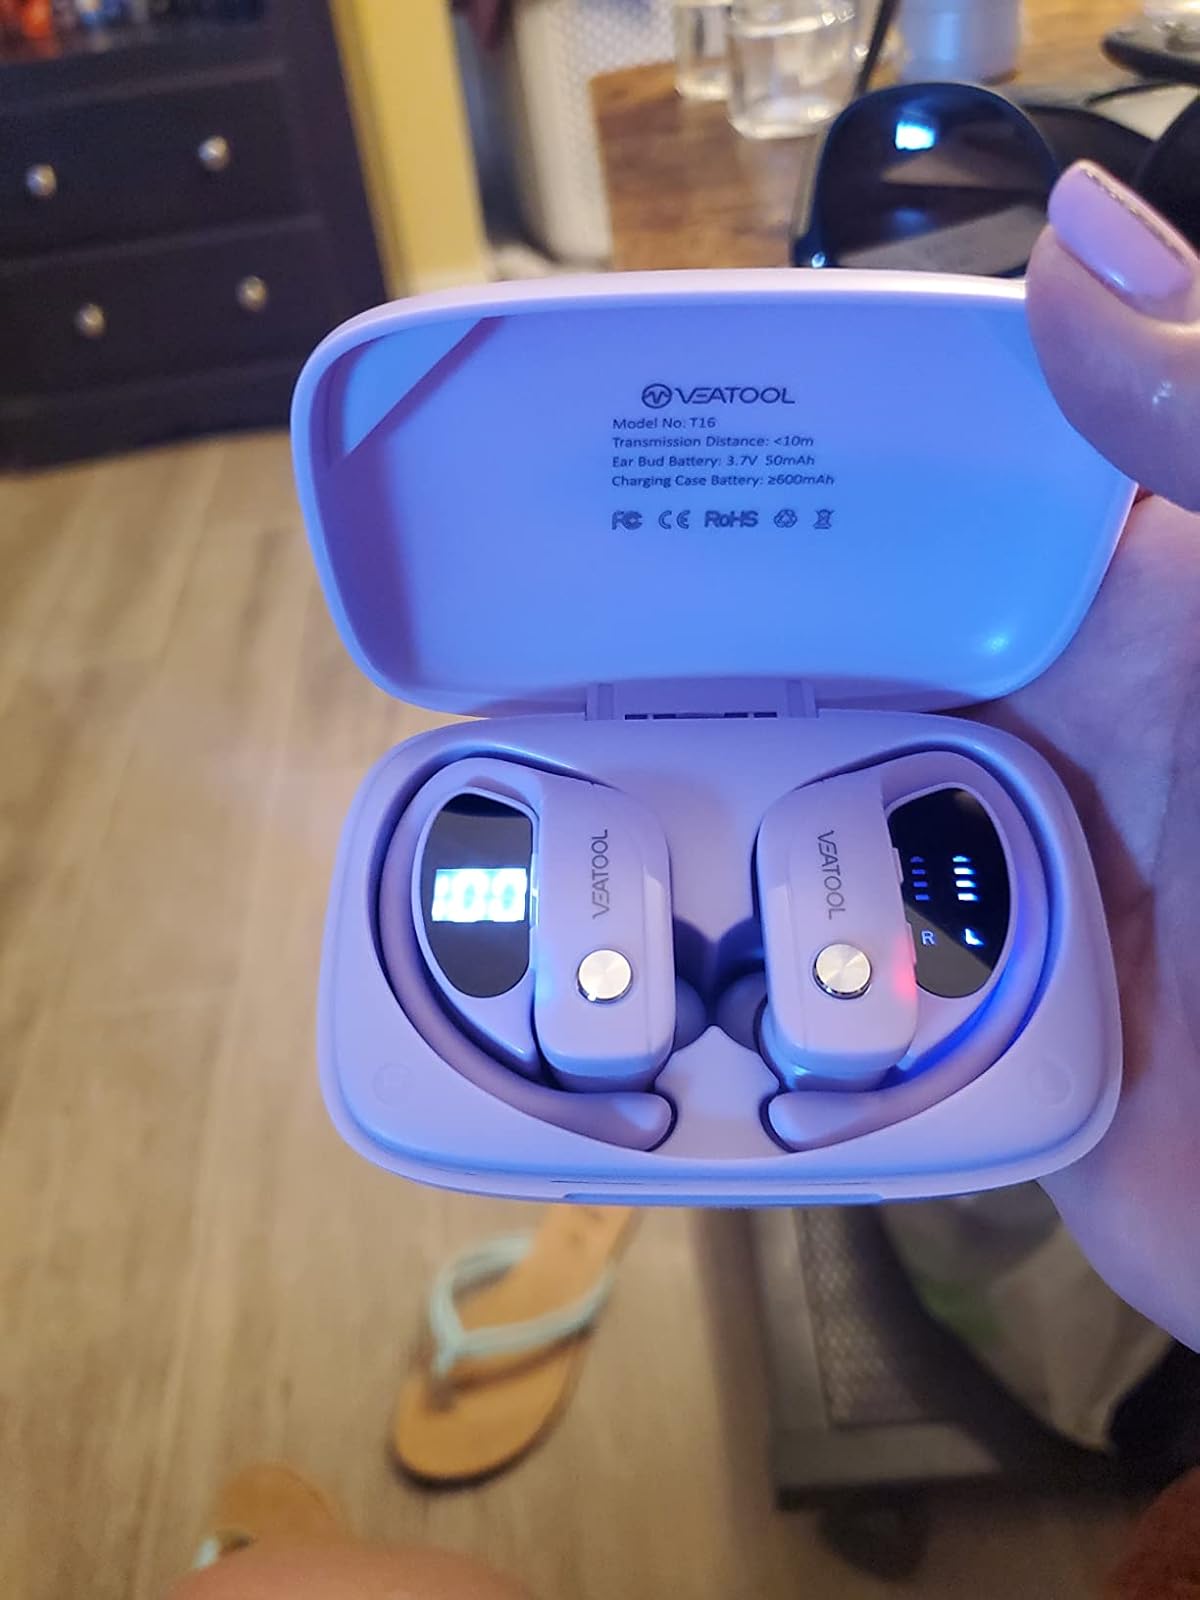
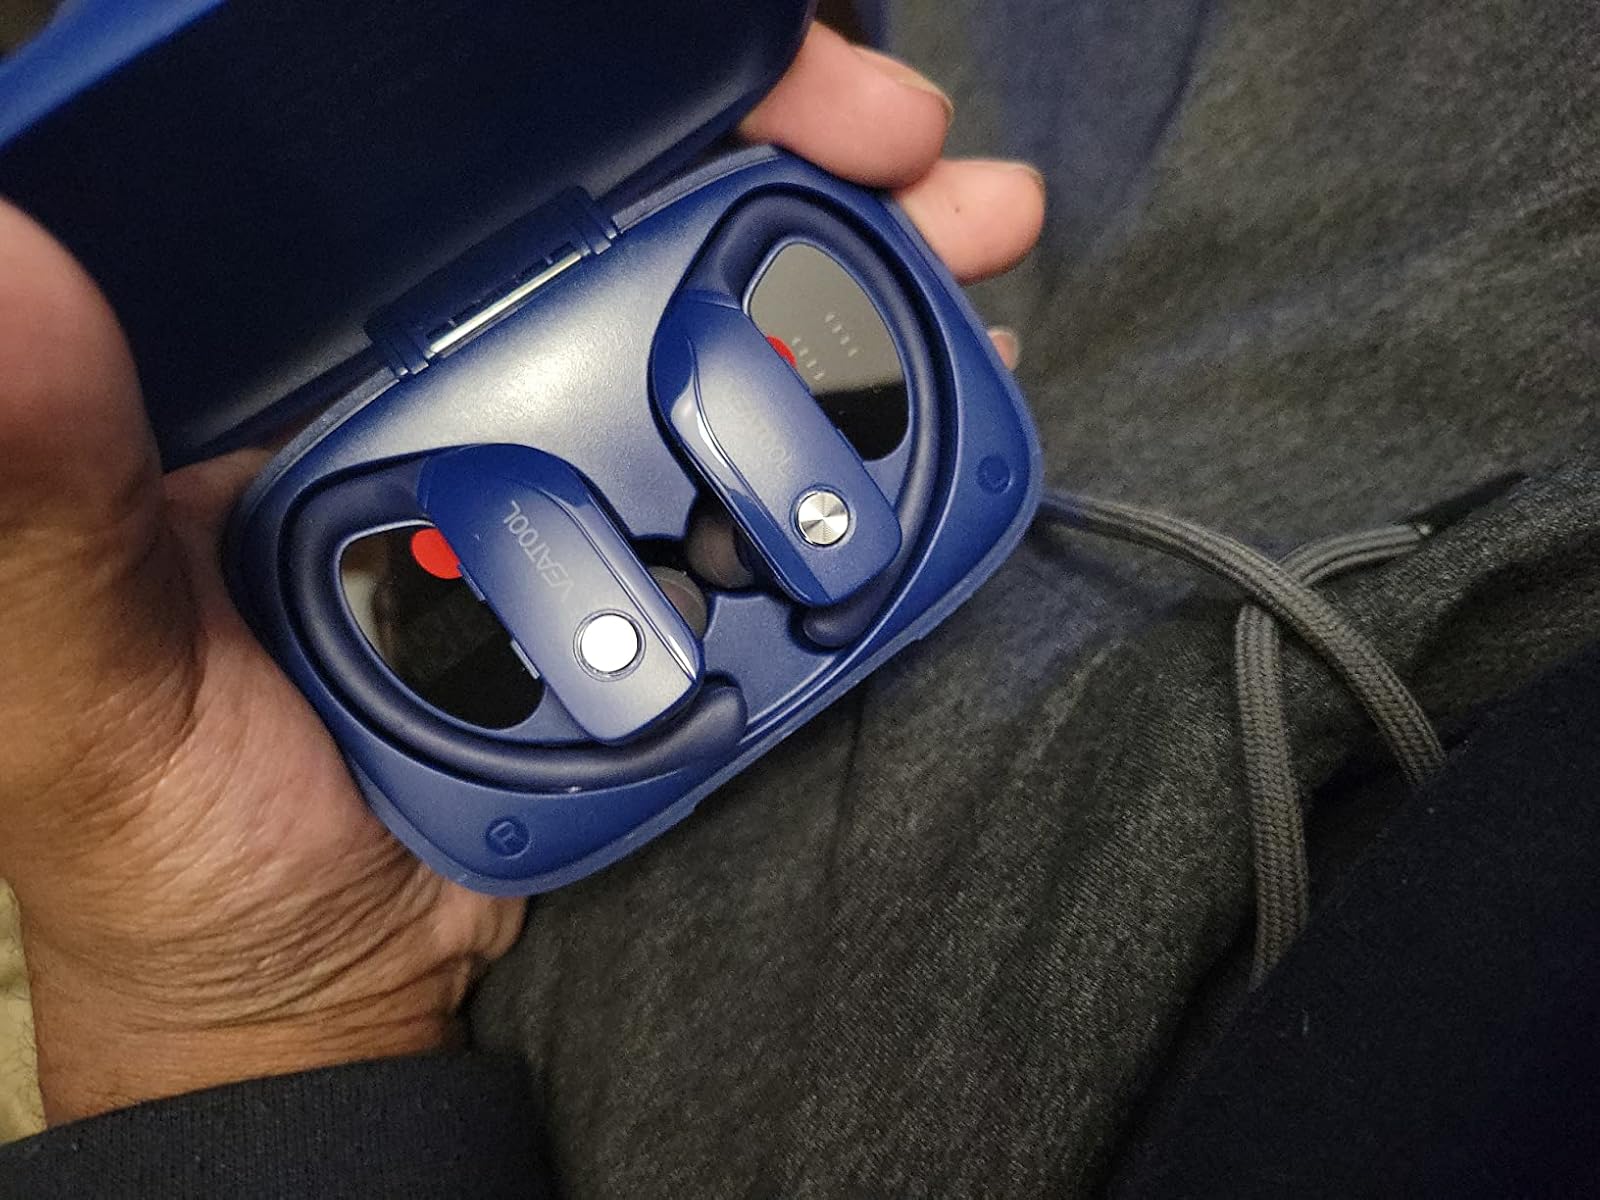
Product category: earbuds
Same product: no